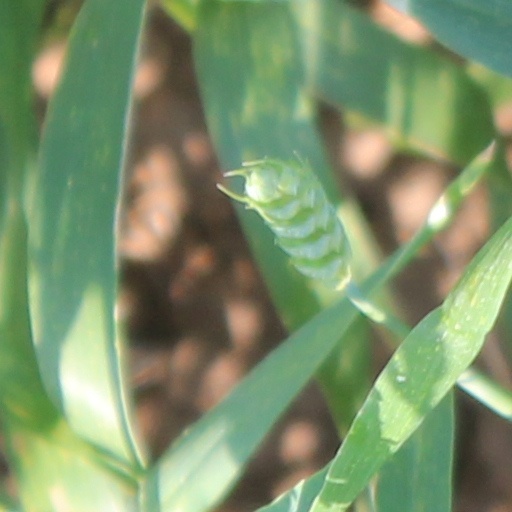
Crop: wheat